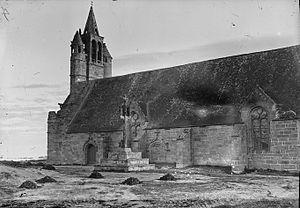
Penmarch
Penmarch [pɛ̃maʁ] est une commune française du département du Finistère, en région Bretagne.